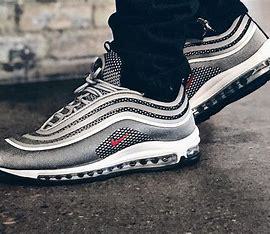
Brand: Nike
Model: Air Max 97 Ultra 17